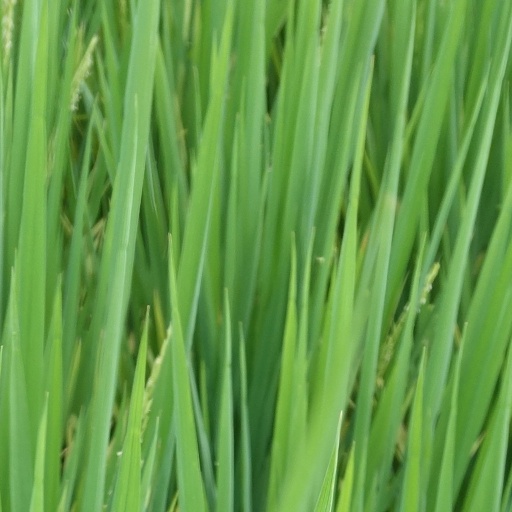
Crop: rice